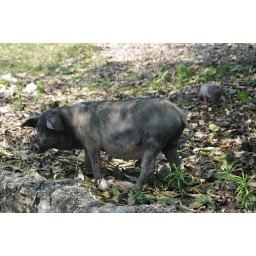
pigs on the side of the road in El Remate, Guatemala